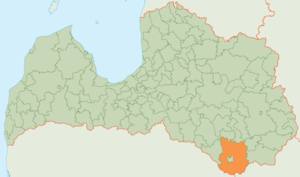
La municipalité de Daugavpils est une des 110 municipalités de la Lettonie située au sud-est du pays à la frontière avec la Lituanie et la Biélorussie. Le chef-lieu de la municipalité est la ville de Daugavpils, qui néanmoins n'en fait pas partie possédant le statut de la ville républicaine.